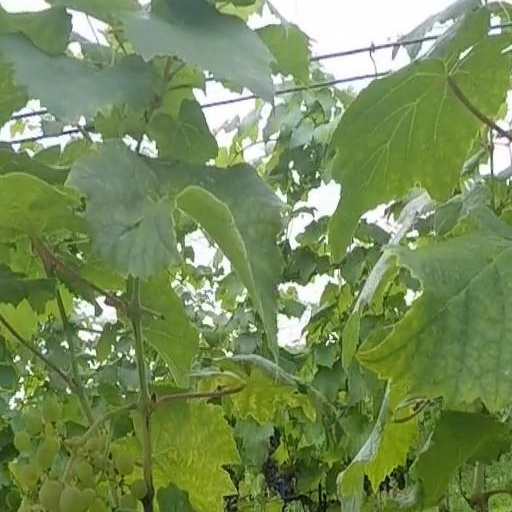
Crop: grape